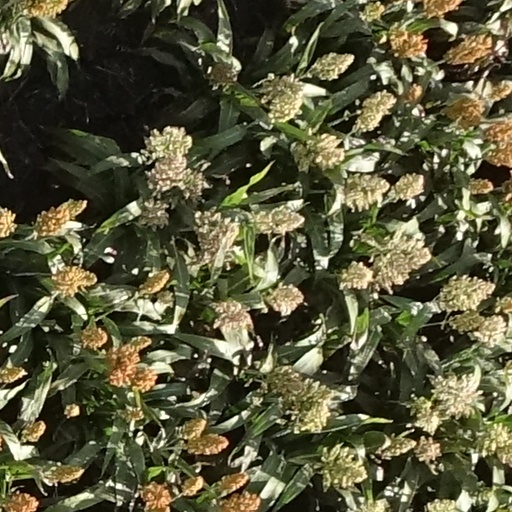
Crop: sorghum